Tal Henry

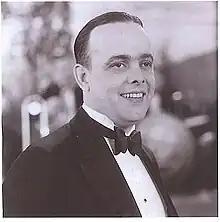
Tal Henry

Tal Henry (July 10, 1898 – August 17, 1967) was an American orchestra director in the swing and big band eras.